Ovarian cancer

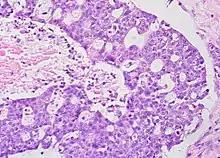
Serous carcinoma of ovary

Serous ovarian cancer is the most common type of epithelial ovarian cancer and it accounts for about two-thirds of cases of epithelial ovarian cancer. Low-grade serous carcinoma is less aggressive than high-grade serous carcinomas, though it does not typically respond well to chemotherapy or hormonal treatments. Serous carcinomas are thought to begin in the Fallopian tube. High grade serous carcinoma accounts for 75% of all epithelial ovarian cancer. About 15–20% of high grade serous carcinoma have germline BRCA1 and BRCA2 mutations. Histologically, the growth pattern of high grade serous carcinoma is heterogenous and has some papillary or solid growth patterns. The tumor cells are atypical with large, irregular nuclei. It has a high proliferation rate. 50% of the time, serous carcinomas are bilateral, and in 85% of cases, they have spread beyond the ovary at the time of diagnosis.